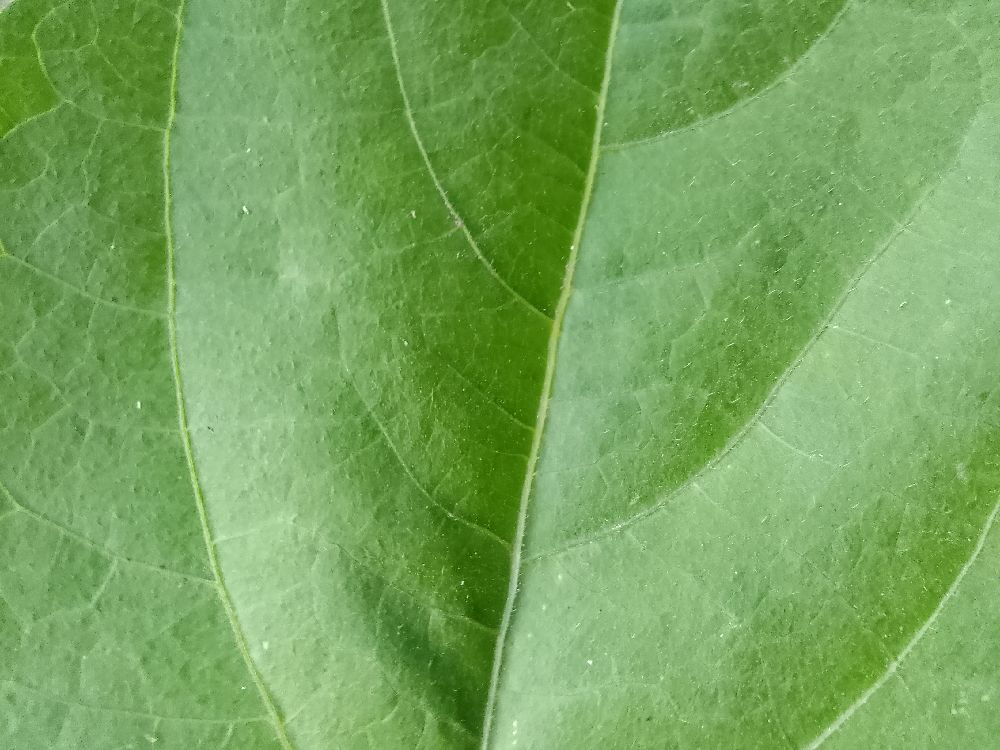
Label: healthy